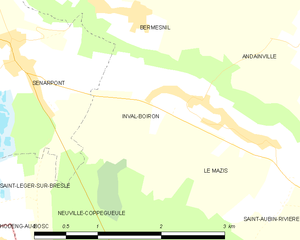
Carte des communes françaises Inval-Boiron